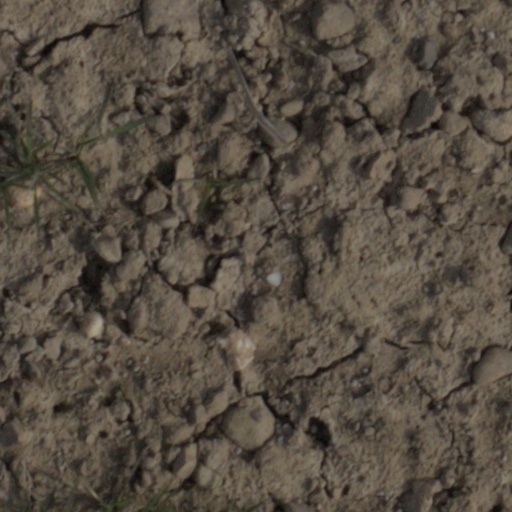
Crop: wheat